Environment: real
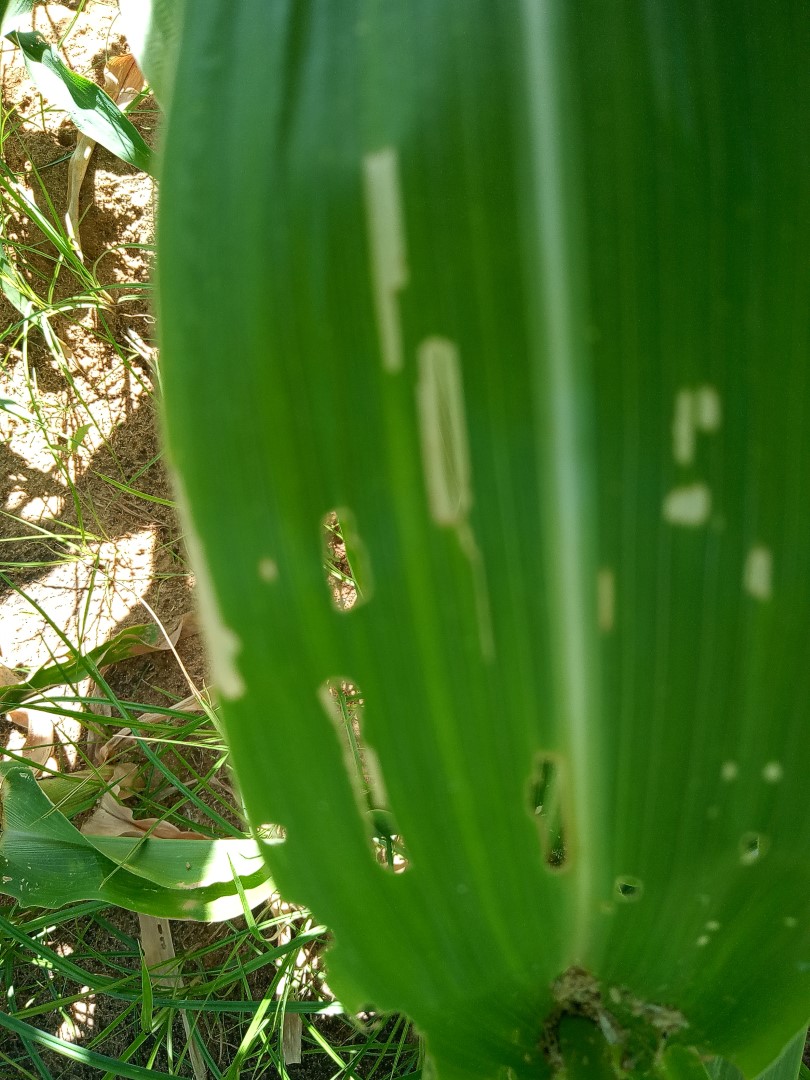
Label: fall_armyworm